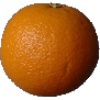
Label: Orange 1